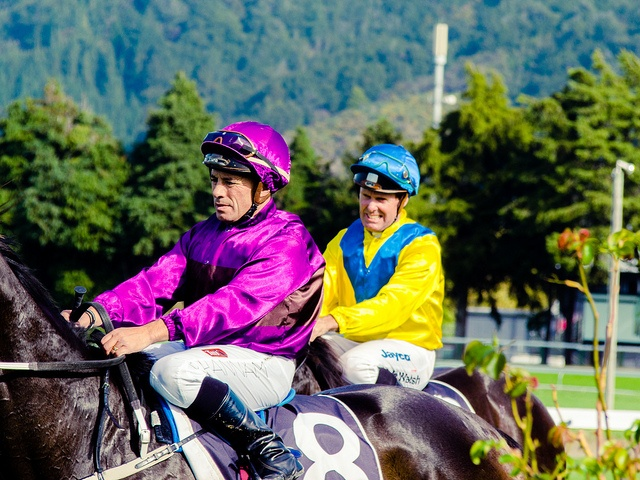
Two jockeys on horseback riding in a grass and treed area.
A couple of people riding on the back of a horse.
Two men with jackets on riding on horses.
two males on brown and black horses and trees
a couple of people that are riding a horse